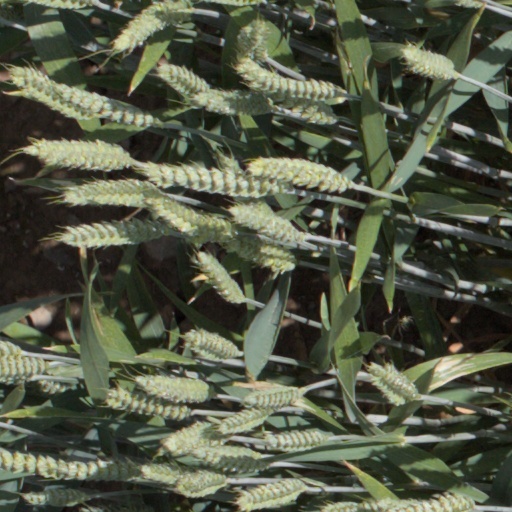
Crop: wheat